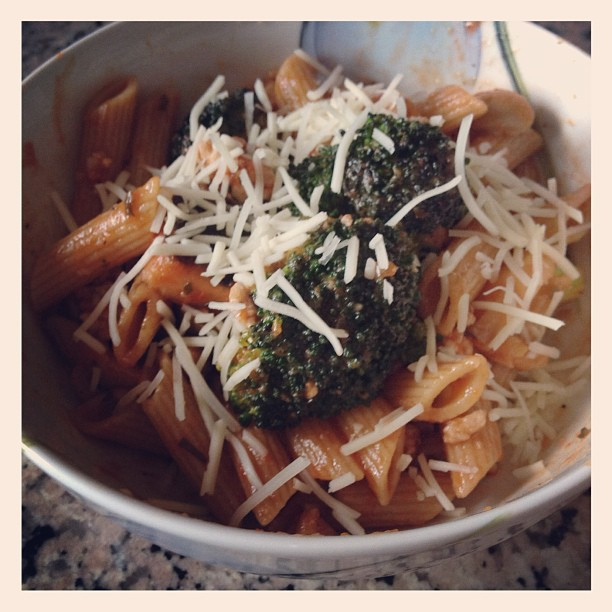
user: Given an image and a question. Answer the question in a short answer. Question: What type of pasta noodle is in this image? Short Answer:
assistant: penne